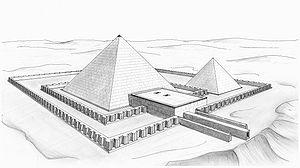
Vue du complexe funéraire de Khendjer ( reconstitution du projet originel avec 2 enceintes à redans )
Les pyramides d'Égypte, de tous les vestiges monumentaux que nous ont légués les Égyptiens de l'Antiquité, et notamment les trois grandes pyramides de Gizeh, sont à la fois les plus impressionnantes et les plus emblématiques de cette civilisation. Si elle fut, à son origine, destinée au roi, l'idée d'une sépulture pyramidale fut rapidement reprise par les proches du souverain. Khéops semble avoir été le premier à autoriser ses femmes à se faire élever un tel tombeau.
La pyramide de Khendjer est de type à faces lisses et se situe à Saqqarah.